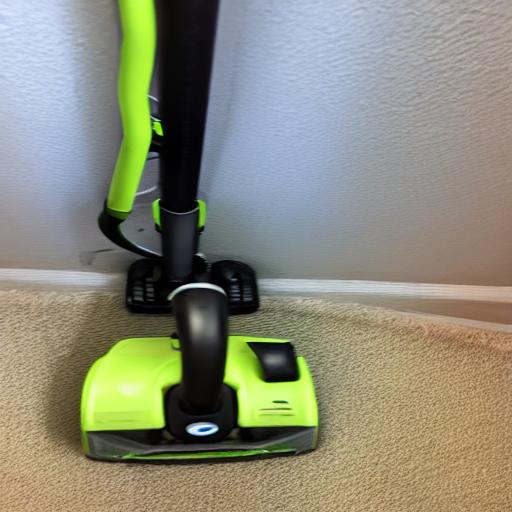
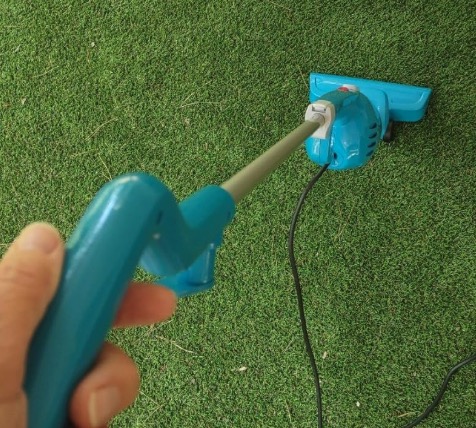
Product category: items_vacuum
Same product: no